Medal of Honor: Underground

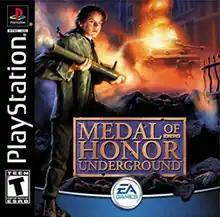
North American PlayStation cover art

Medal of Honor: Underground is a 2000 first-person shooter video game developed by DreamWorks Interactive and published by Electronic Arts. It is the second installment in the "Medal of Honor" series and was released for the PlayStation with an adapted port later for the Game Boy Advance, developed by Rebellion Developments.